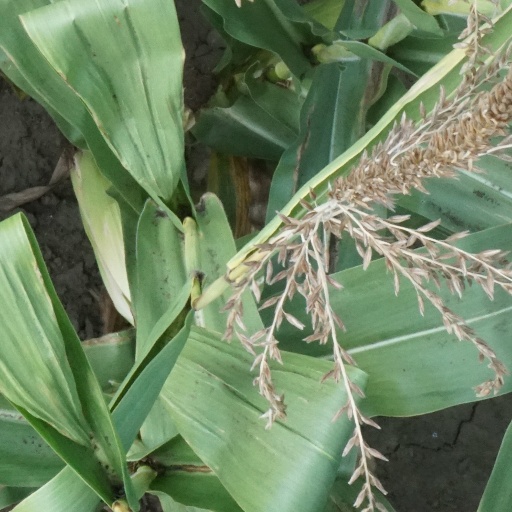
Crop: maize; corn